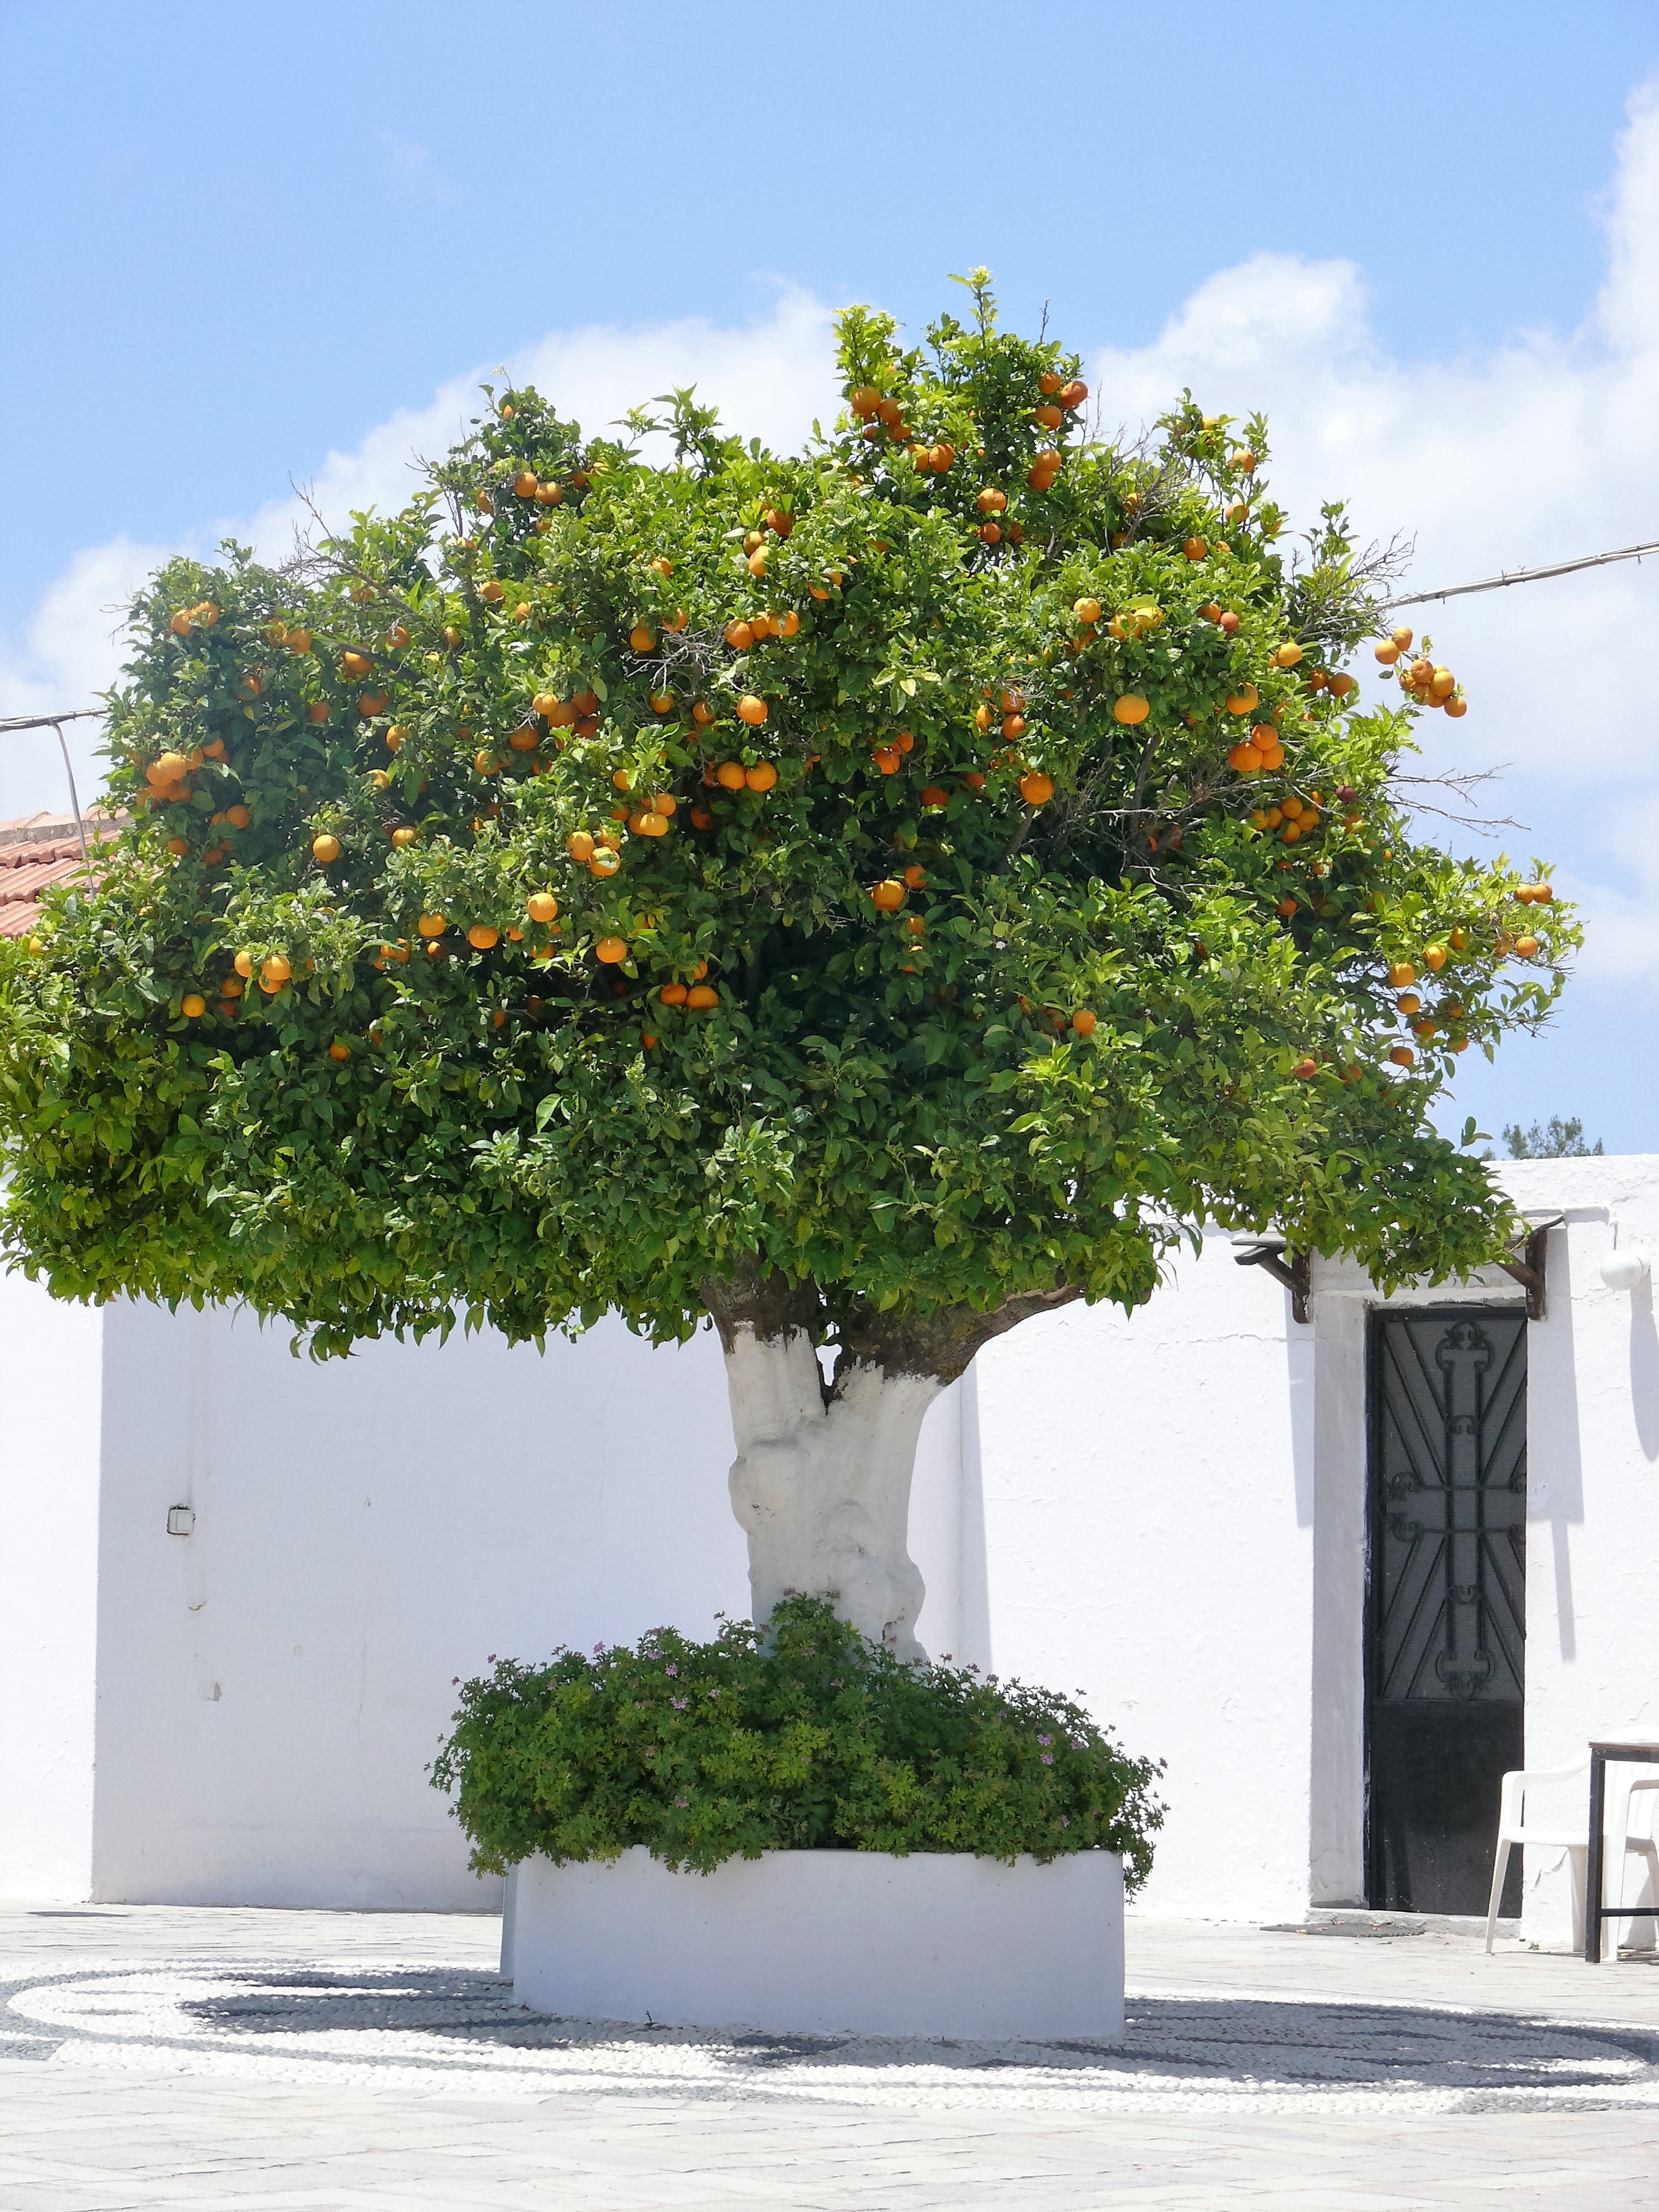
tree, nature, plant, fruit, flower, orange, evergreen, maple tree, houseplant, shrub, fruit tree, oranges, citrus, flowering plant, fruit trees, woody plant, land plant